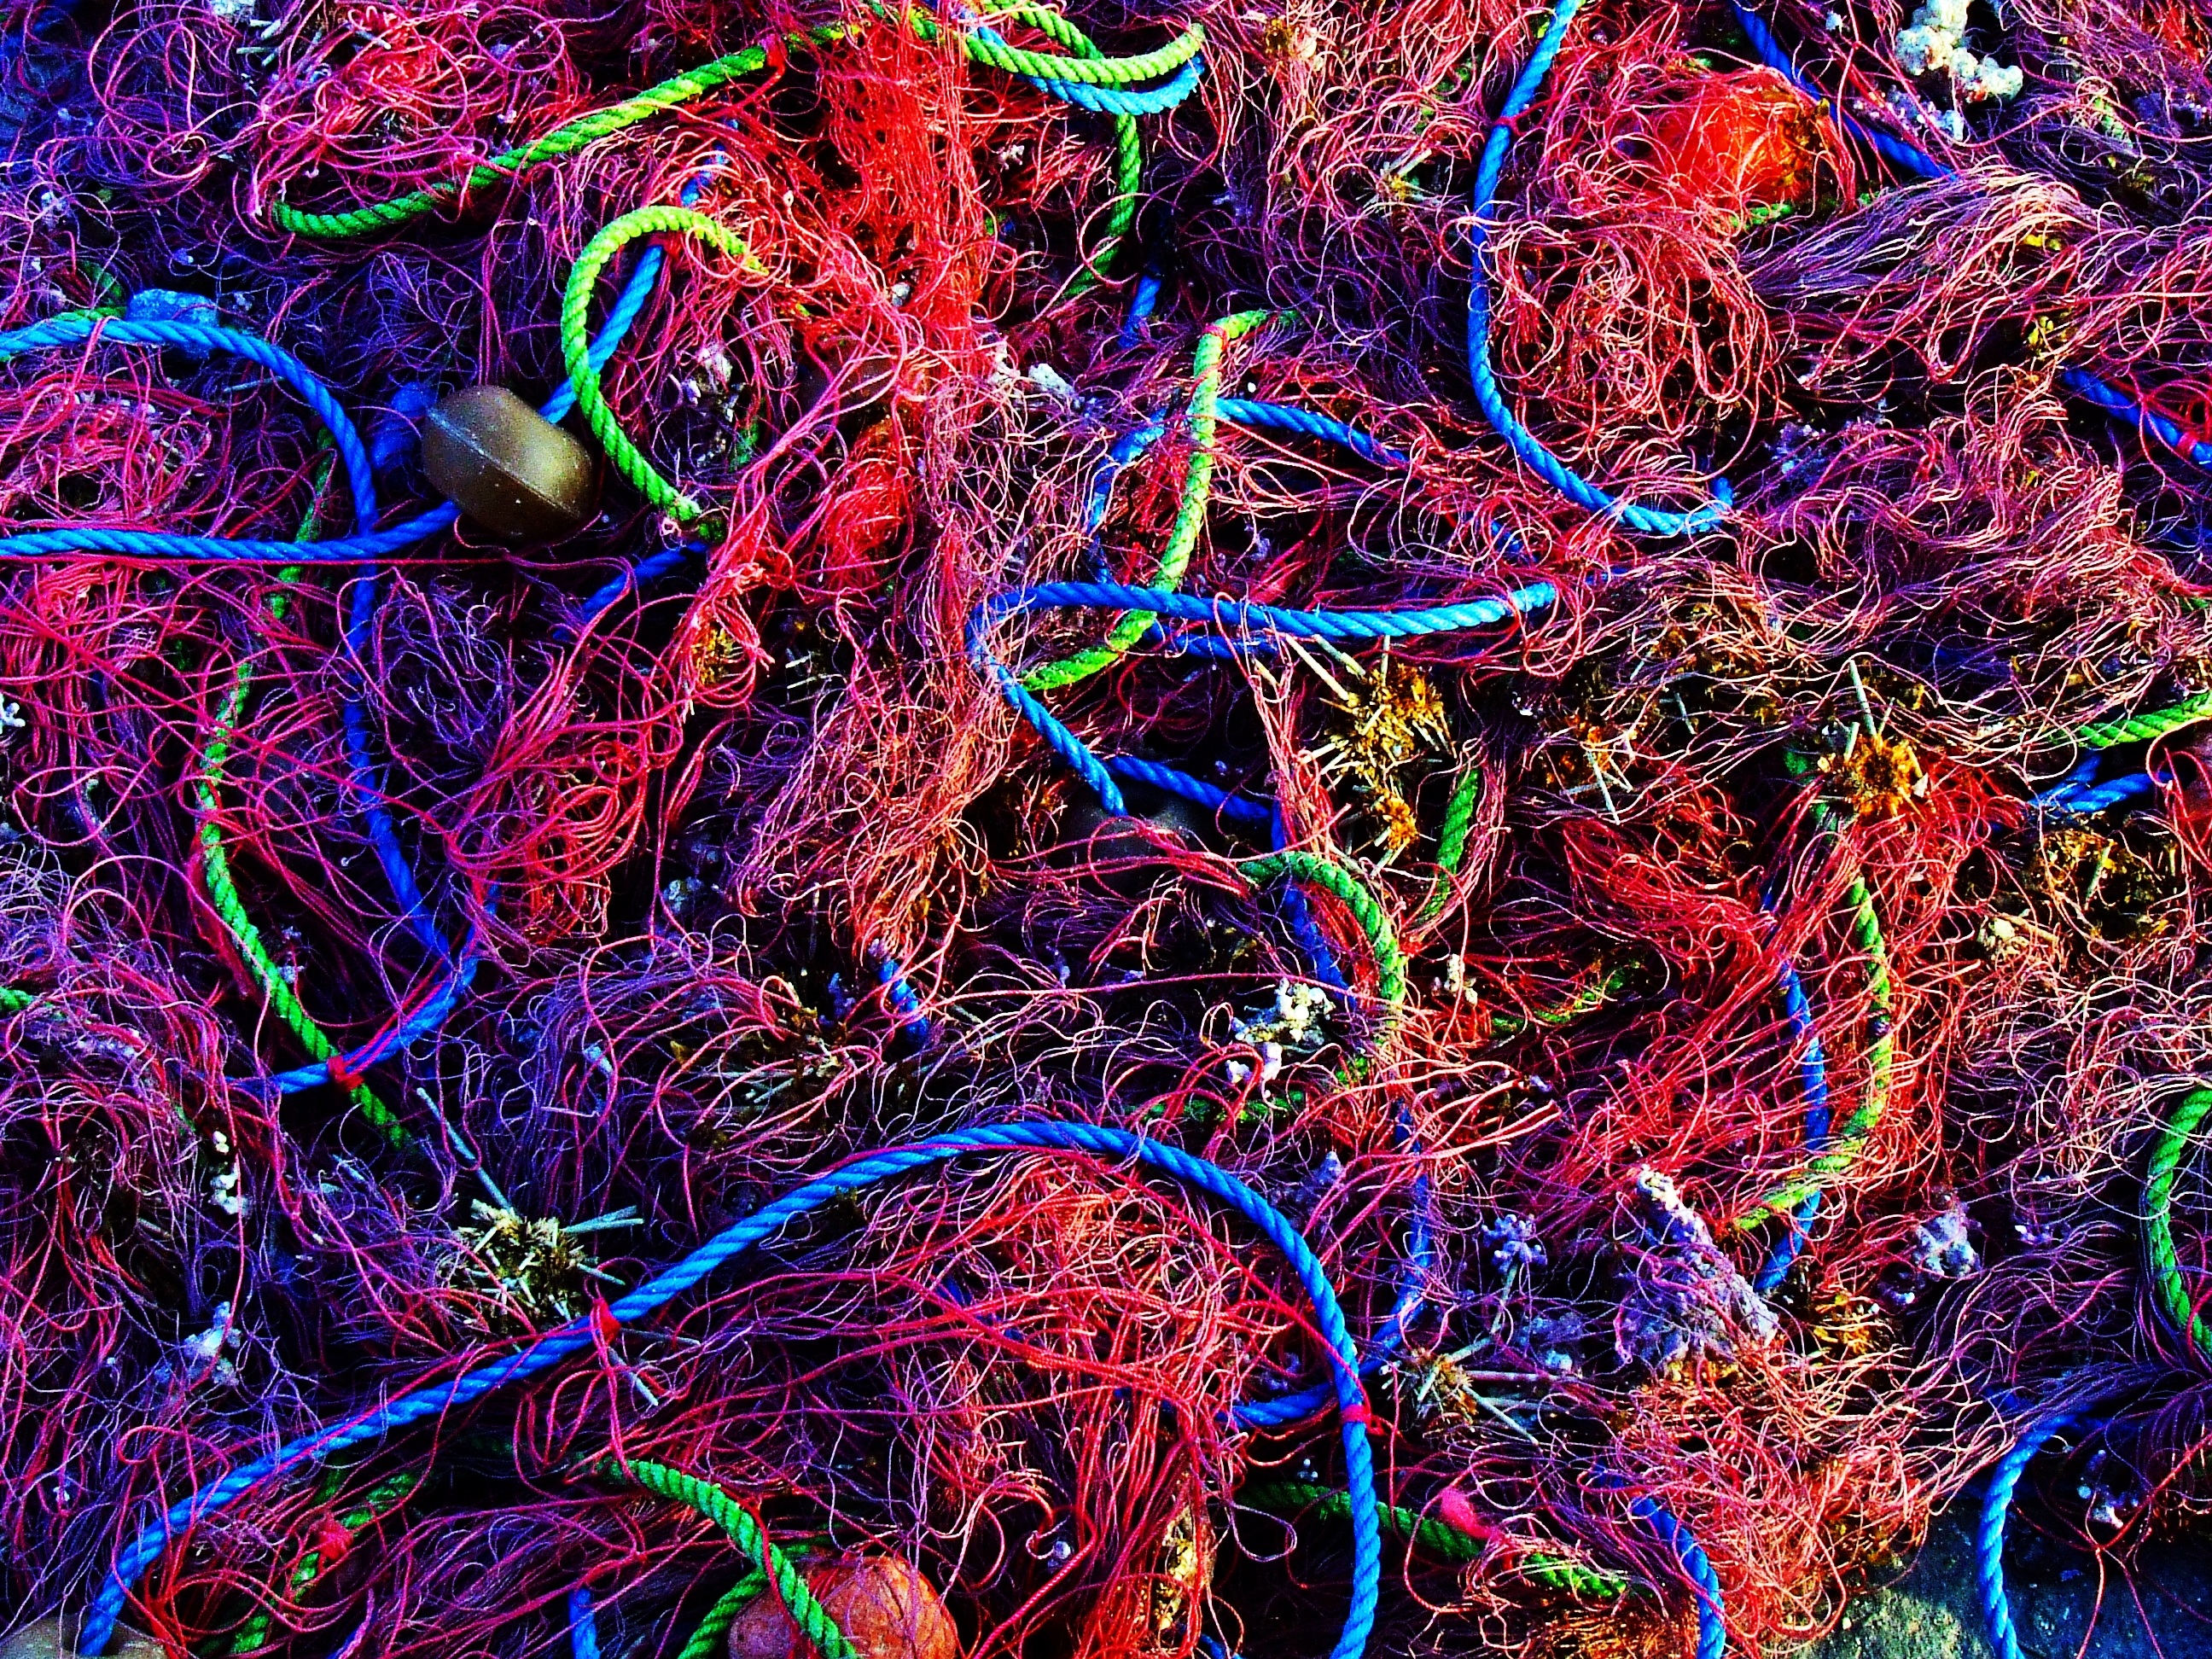
sea, water, ocean, rope, dock, boat, texture, flower, old, ship, decoration, pattern, line, equipment, gear, fishing, fisherman, color, biology, seafood, harbor, industrial, blue, industry, marina, professional, port, float, fish, cord, fishnet, art, background, nautical, tools, net, marine, mesh, commercial, malta, organ, maritime, catch, knot, trap, tackle, fishing nets, nylon, psychedelic art, fractal art